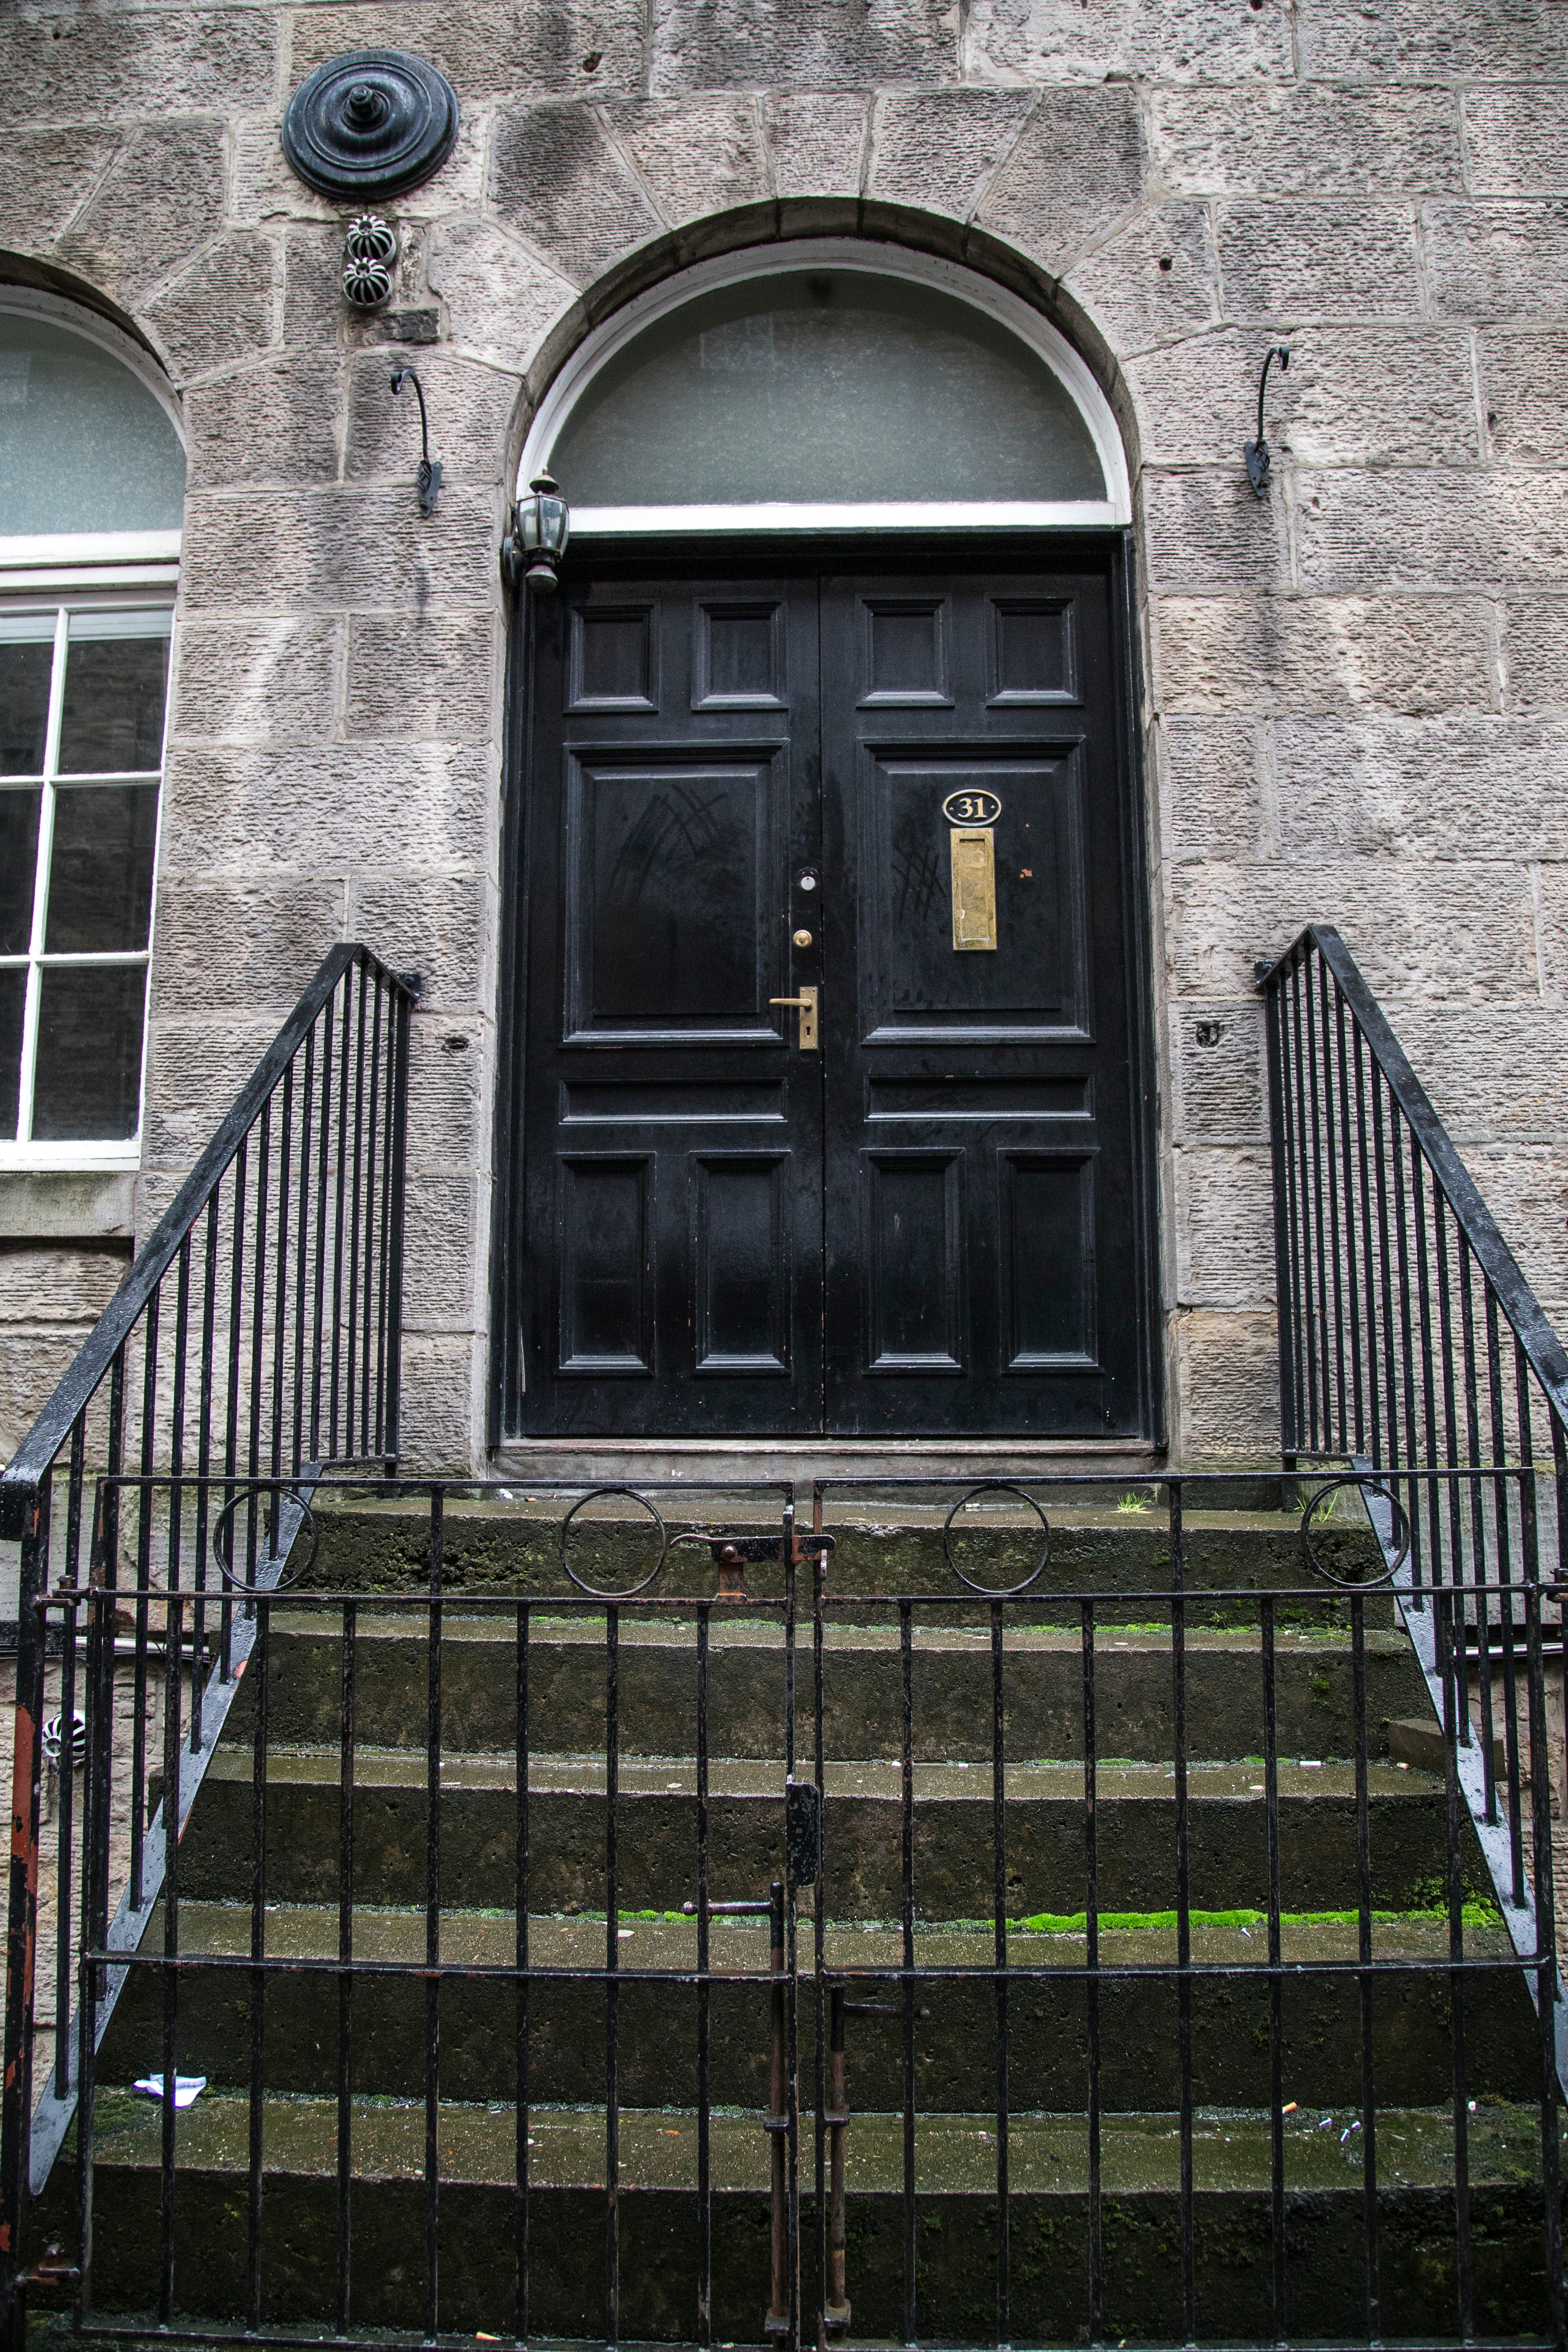
architecture, house, window, downtown, facade, brick, urban area